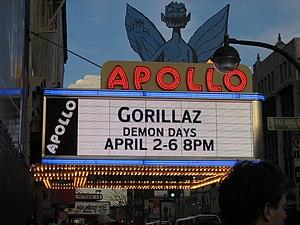
Harlem est un quartier du nord de l'arrondissement de Manhattan à New York, aux États-Unis. Il se situe entre le nord de la 96ᵉ rue et Washington Heights. Toutefois, l'espace est officieusement délimité par la 110ᵉ rue au sud et par la 155ᵉ rue au nord. Harlem a joué un rôle majeur tout au long de l'histoire de New York : au début du XXᵉ siècle, le mouvement de la Renaissance de Harlem fit de New York le principal foyer de la culture afro-américaine ; par la suite, le quartier devint l'un des centres de la lutte pour l'égalité des droits civiques, étant donné que Harlem a longtemps été et demeure encore aujourd'hui un lieu où se concentrent les Afro-Américains.
Cet article concerne une liste des musées et des institutions culturelles de la ville de New York aux États-Unis. New York est l'un des foyers culturels du monde contemporain grâce à ses centaines d'institutions culturelles et sites historiques. La liste suivante ne recherche pas d'exhaustivité mais recense par thème quelques-uns des plus importants lieux de culture dans la « Big Apple ».
La Renaissance de Harlem est un mouvement de renouveau de la culture afro-américaine, dans l’Entre-deux-guerres. Son berceau et son foyer se trouvent dans le quartier de Harlem, à New York. Cette effervescence s’étend à plusieurs domaines de la création, les Arts comme la photographie, la musique ou la peinture, mais c’est surtout la production littéraire qui s’affirme comme l’élément le plus remarquable de cet épanouissement.